Titanium-sapphire laser

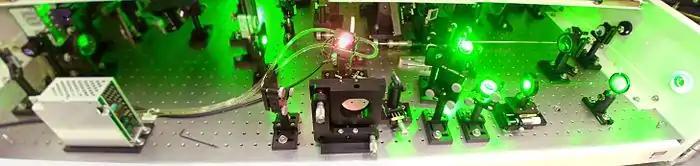
A Ti:Sapphire crystal in the centre of a multipass amplifier Quantronix Odin is pumped by 5W green beam (faintly visible coming from right), amplifies femtosecond pulses that pass it several times under different angles (invisible on the photo) and loses part of energy as red fluorescence light

The pulses from chirped-pulse amplifiers are often converted to other wavelengths by means of various nonlinear optical processes.